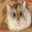
Label: hamster